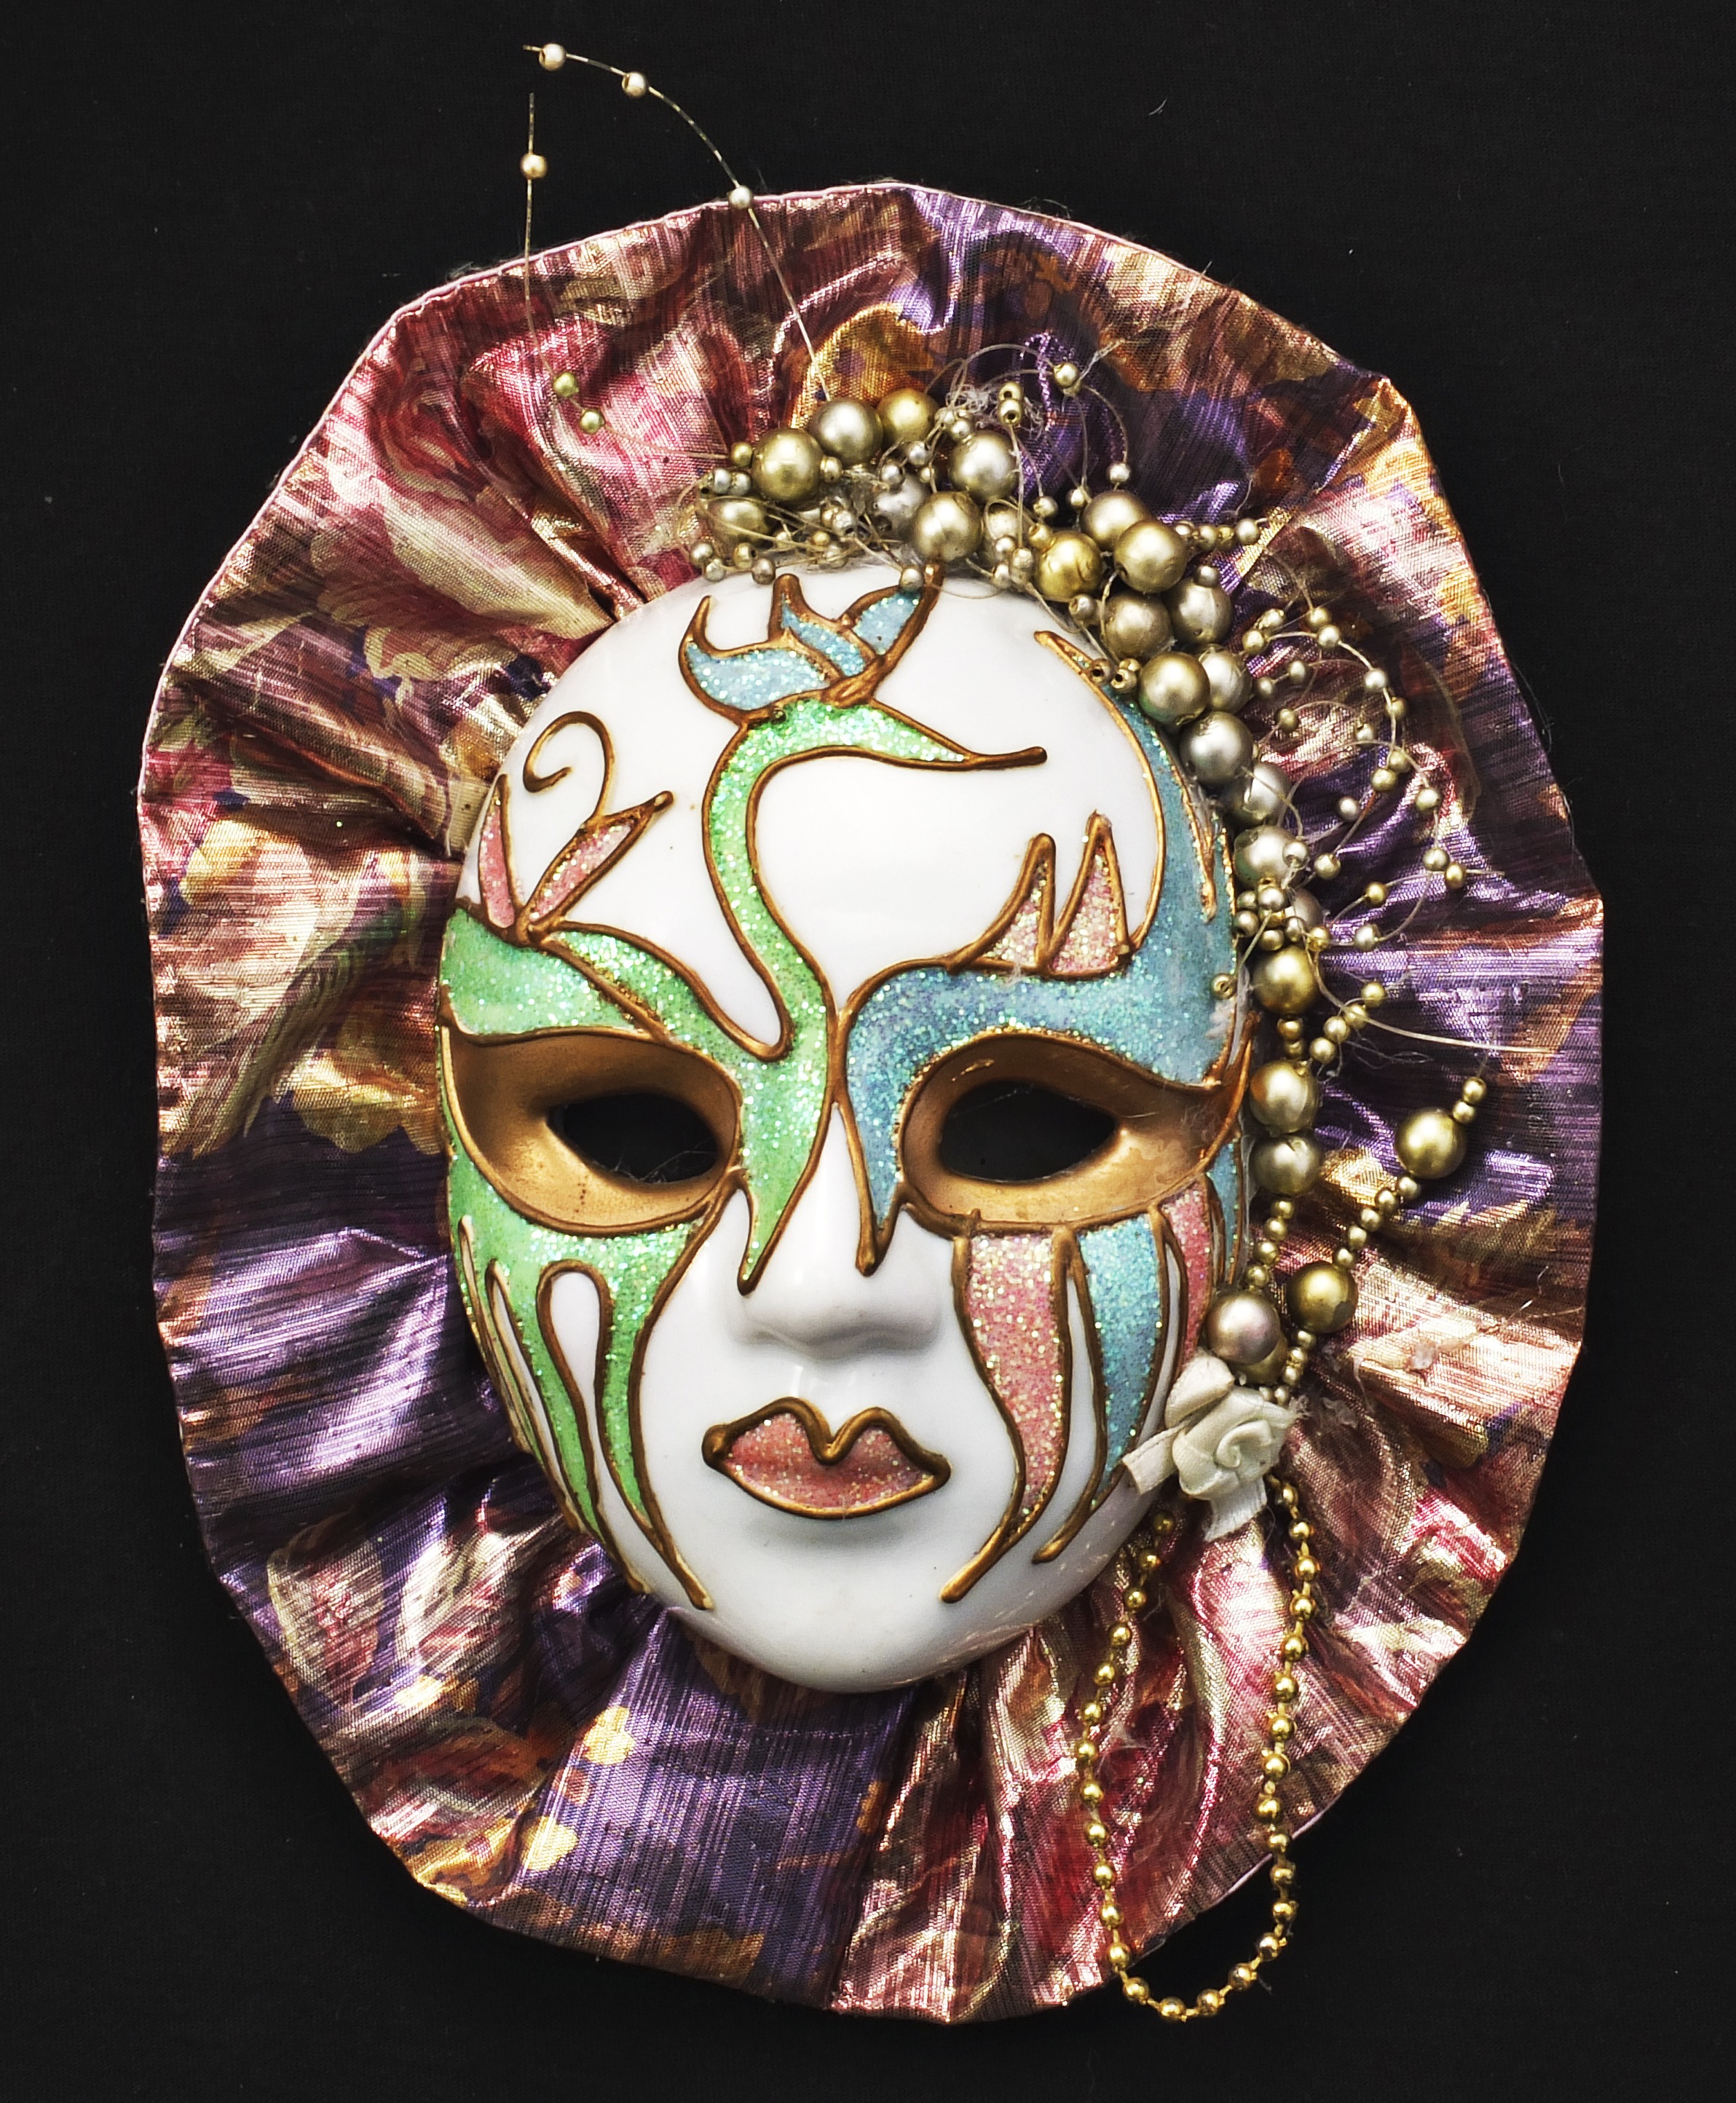
glass, female, clothing, headgear, art, mask, illustration, head, porcelain, costume, masque